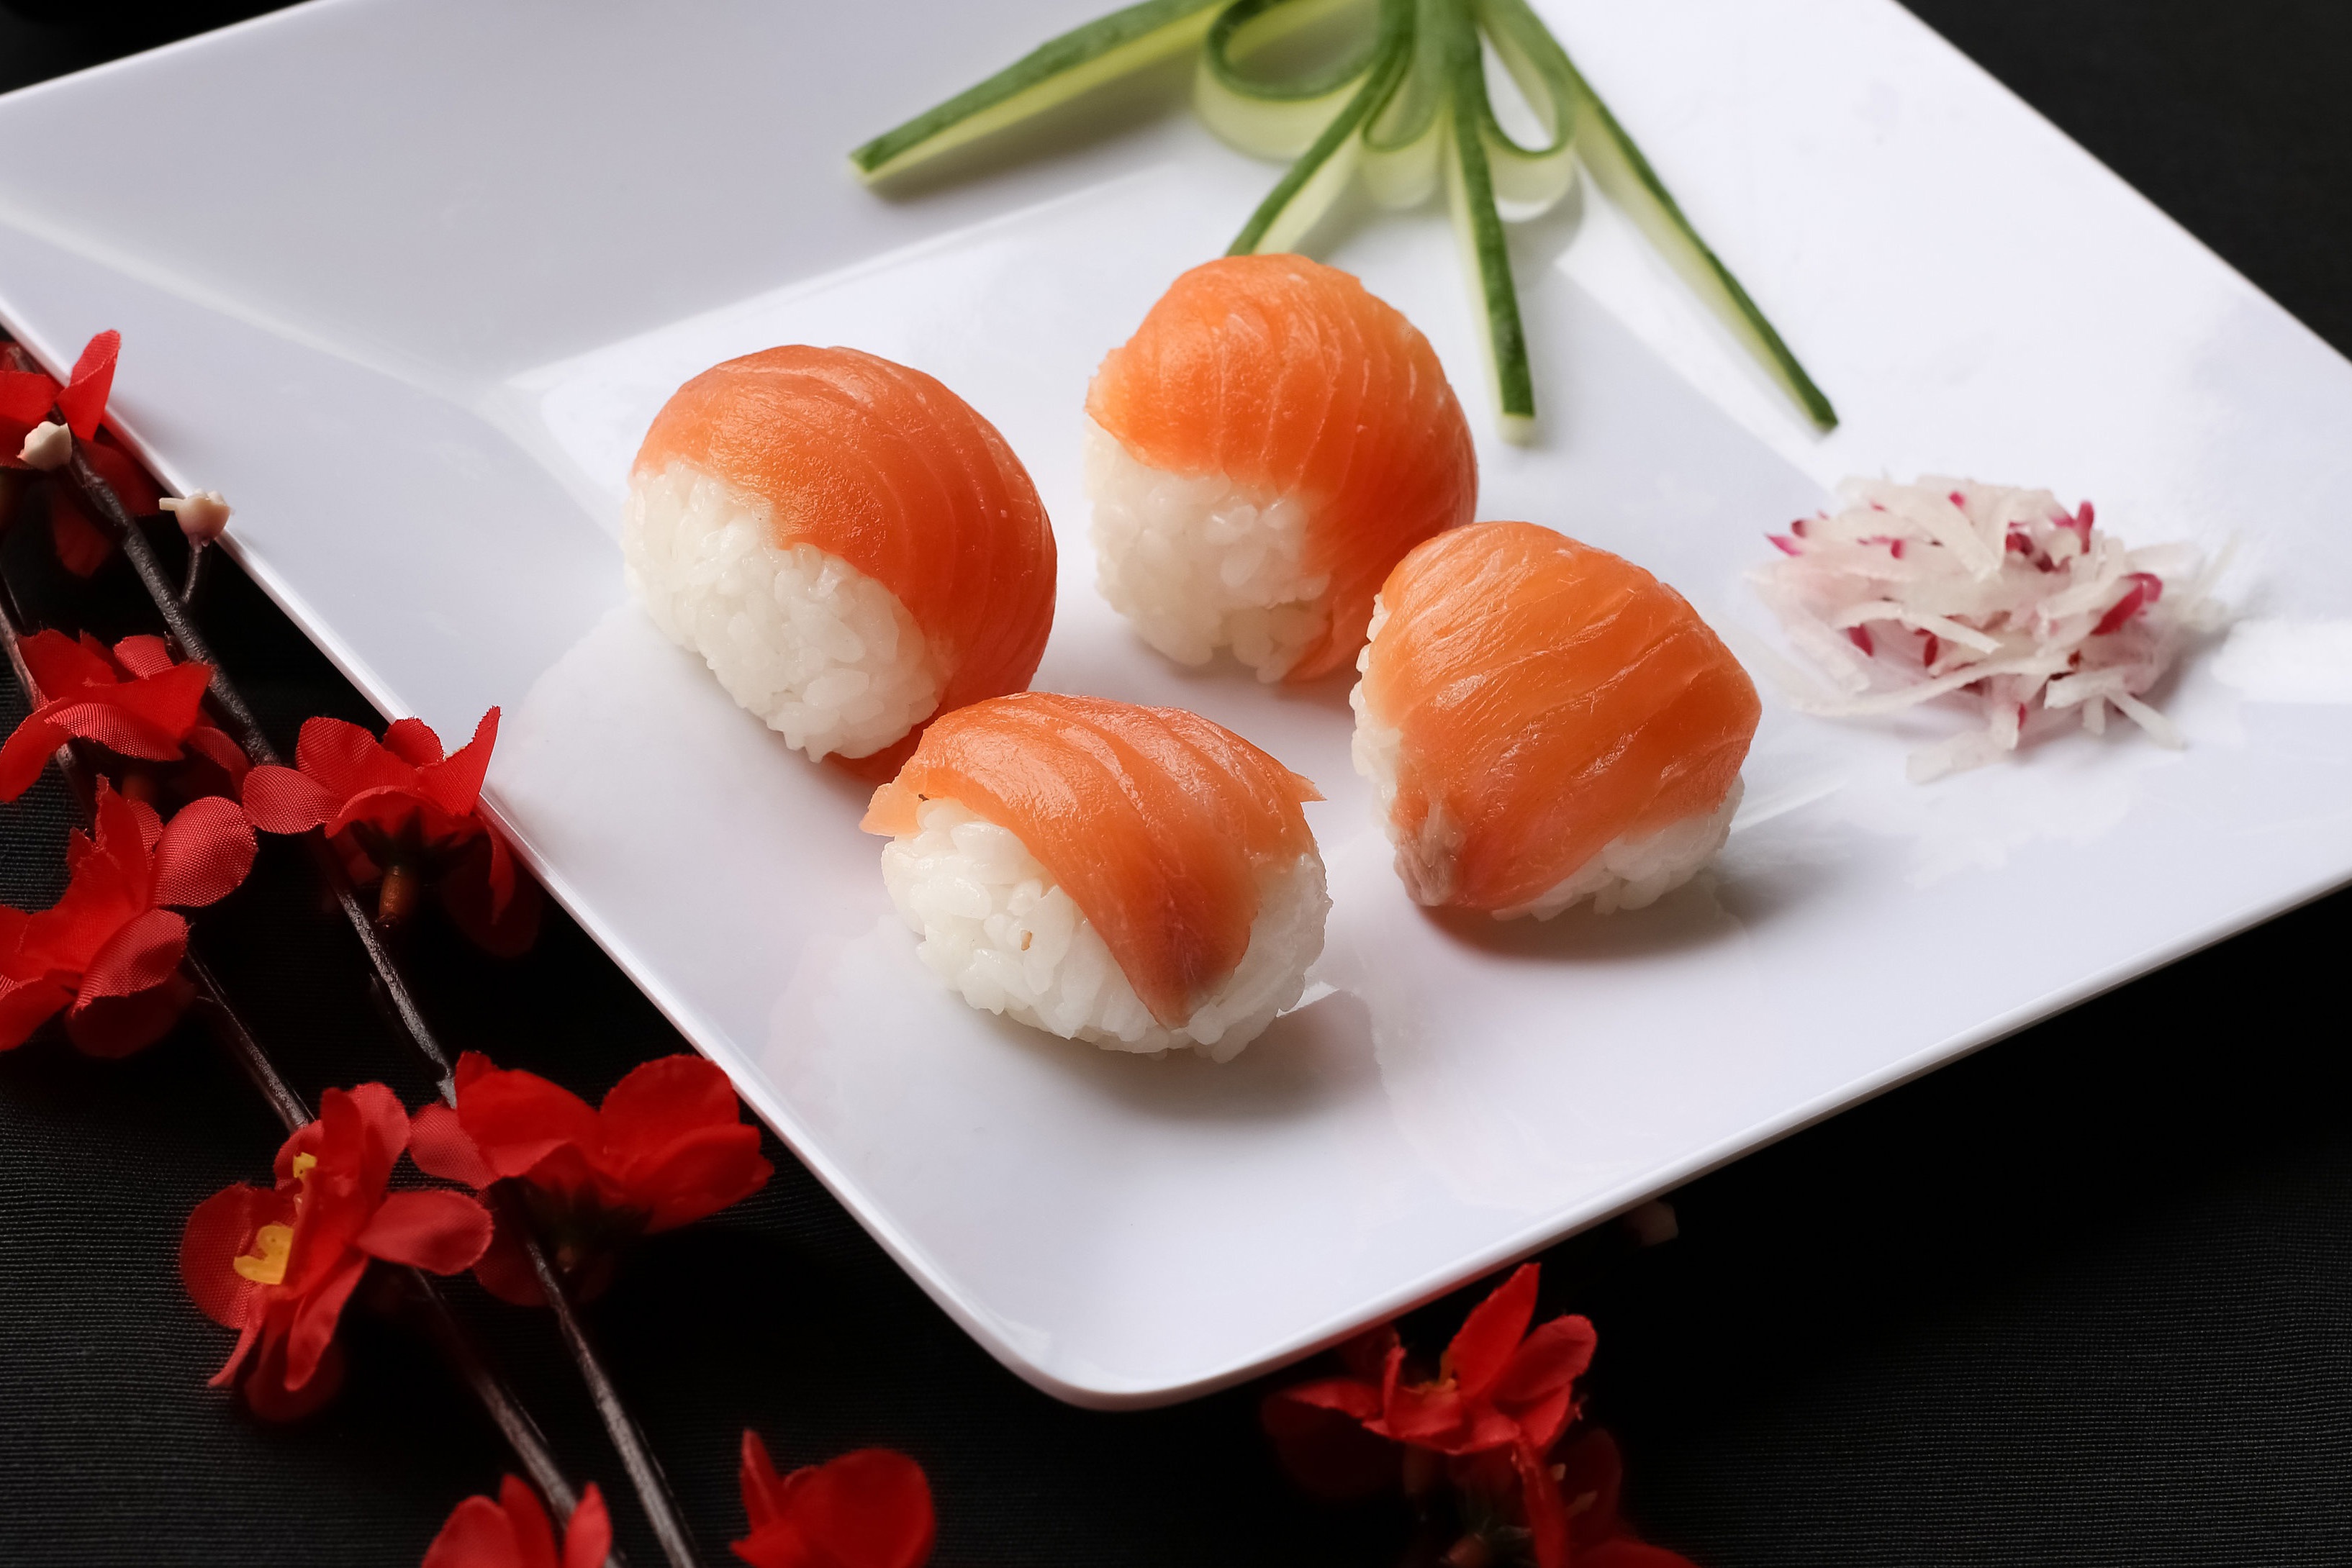
food, cuisine, dish, garnish, ingredient, comfort food, sushi, la carte food, produce, appetizer, sakana, japanese cuisine, sashimi, recipe, hors d oeuvre, smoked salmon, finger food, rice ball, dessert, seafood, steamed rice